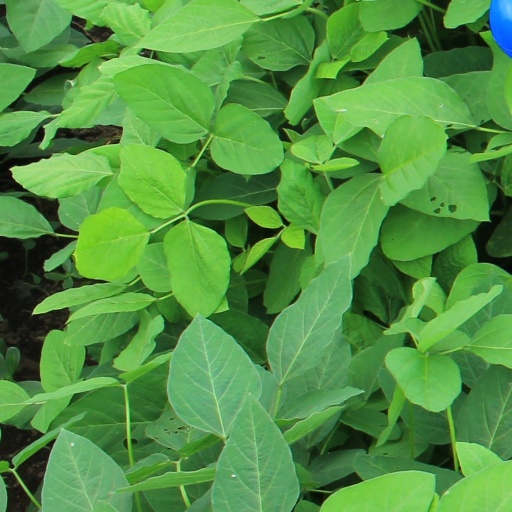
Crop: soybean